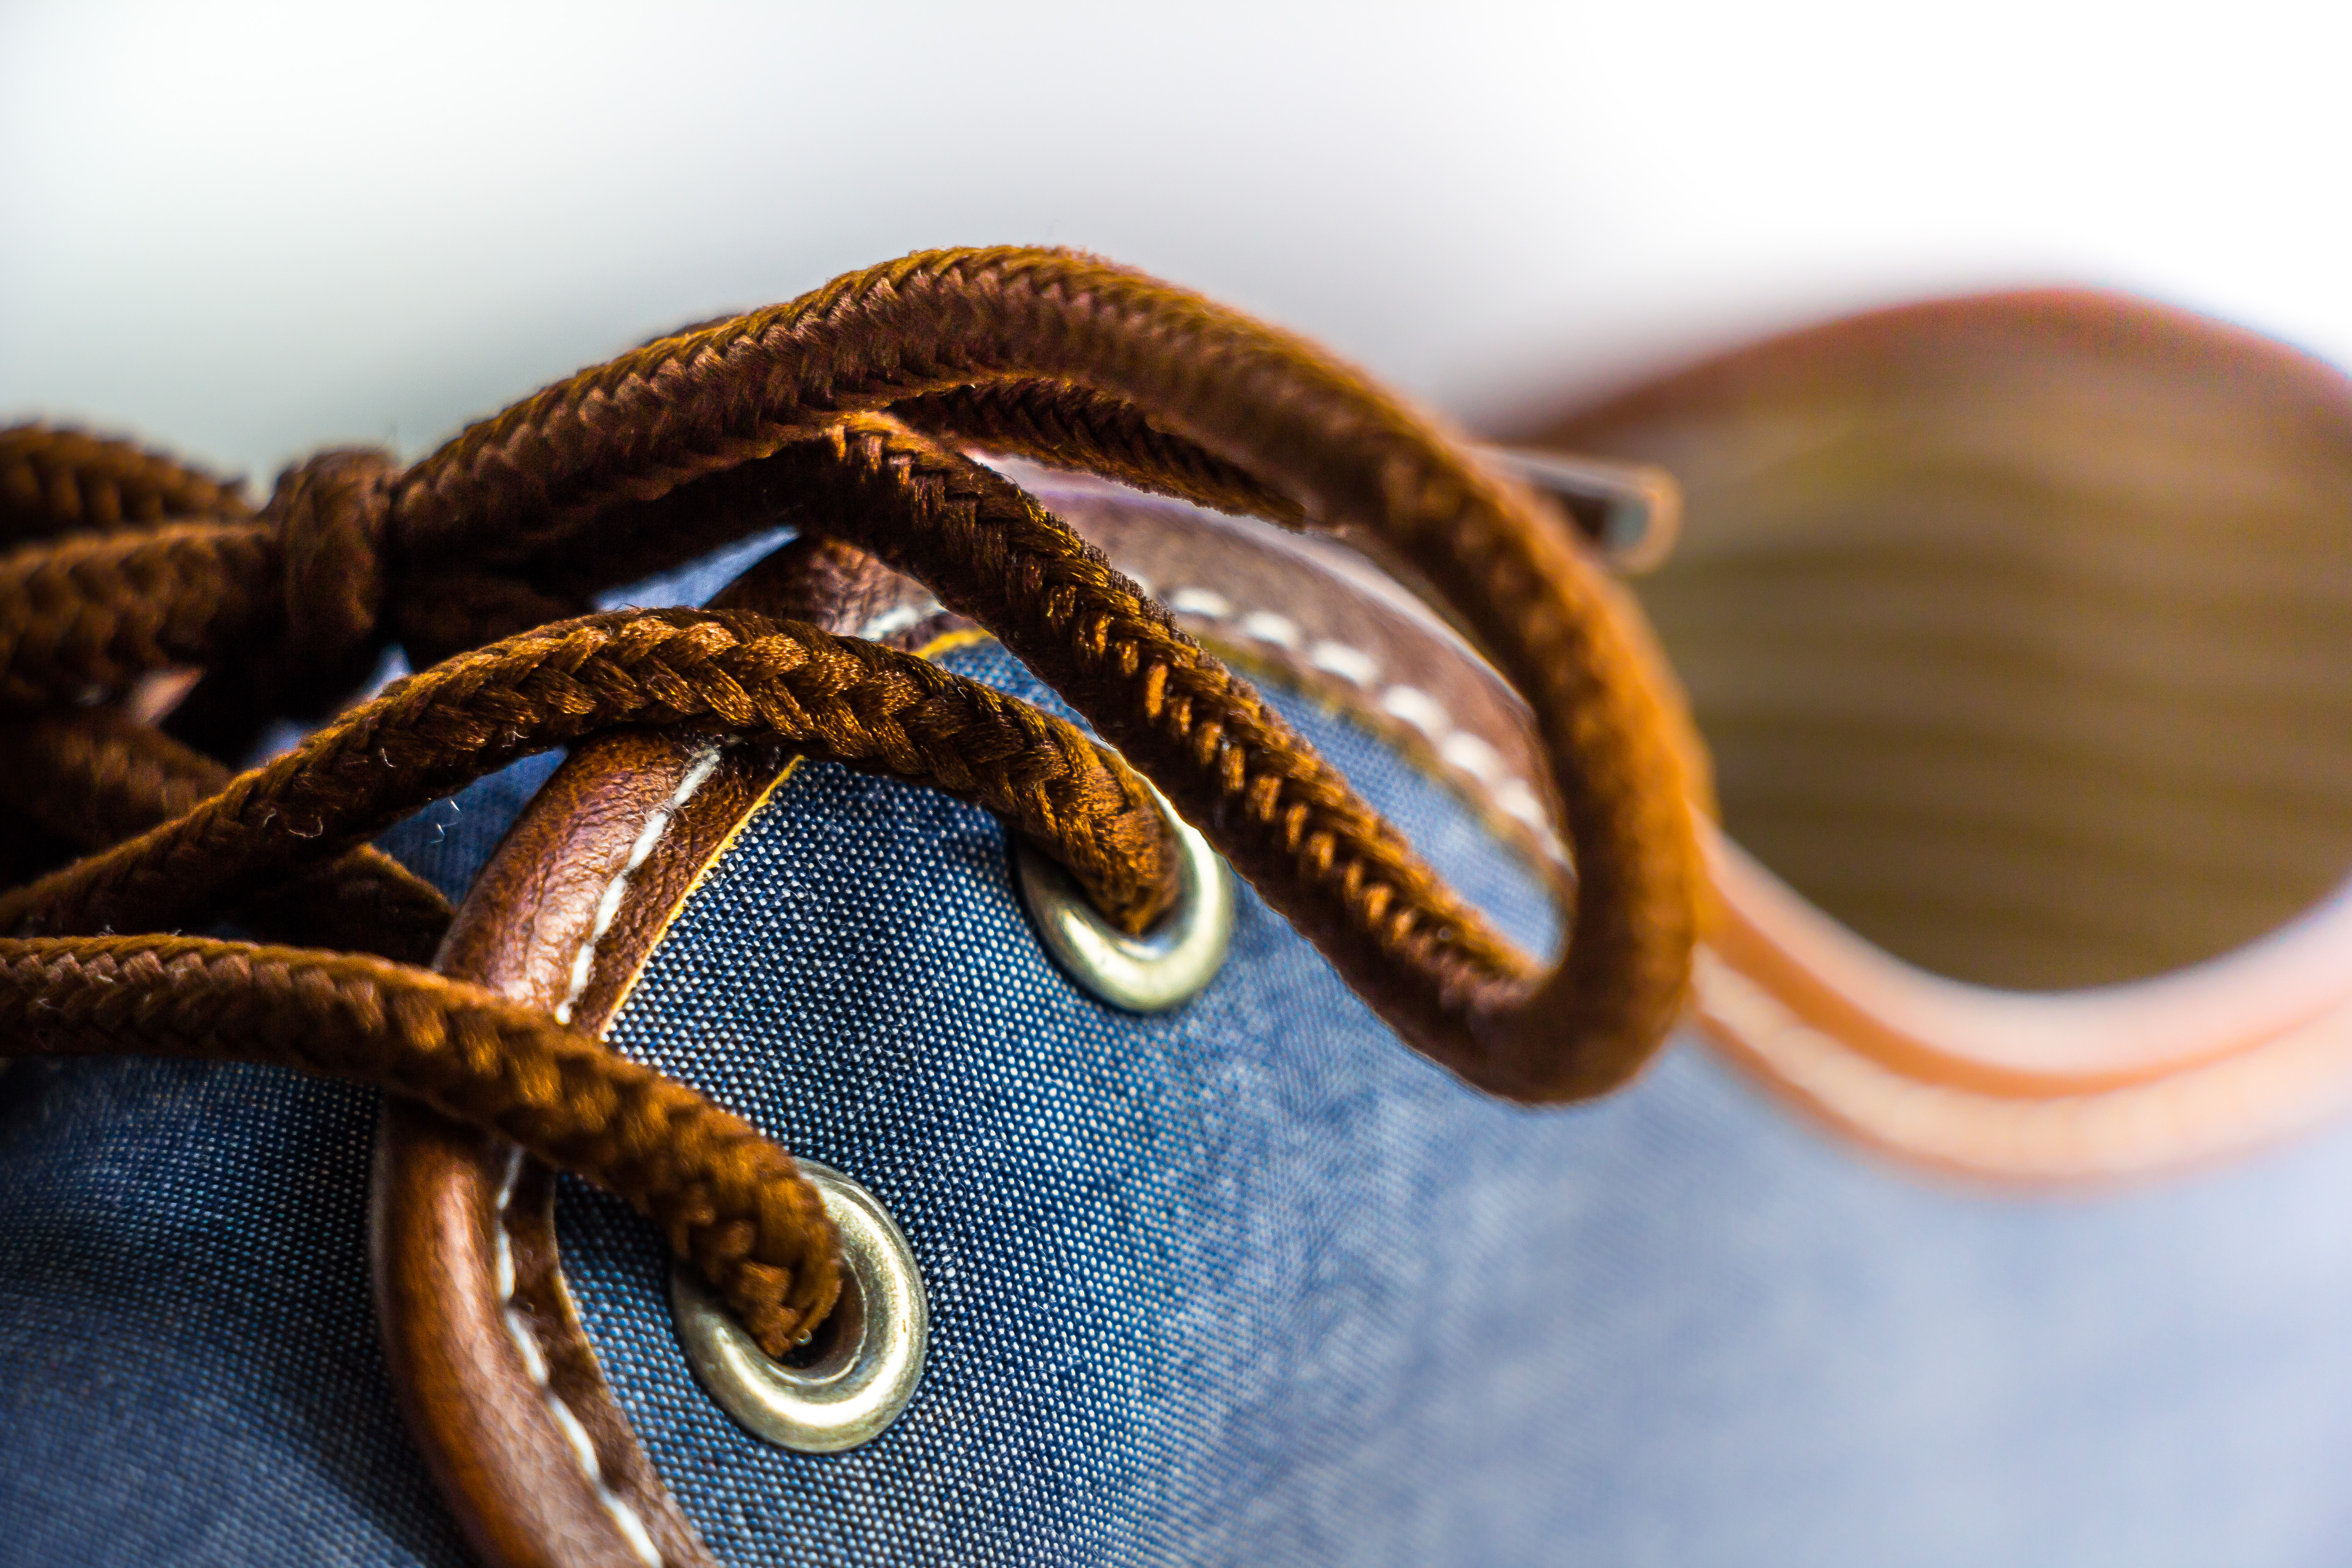
hand, shoe, leather, chain, rein, object, hairstyle, shoelace, close up, macro photography, fashion accessory